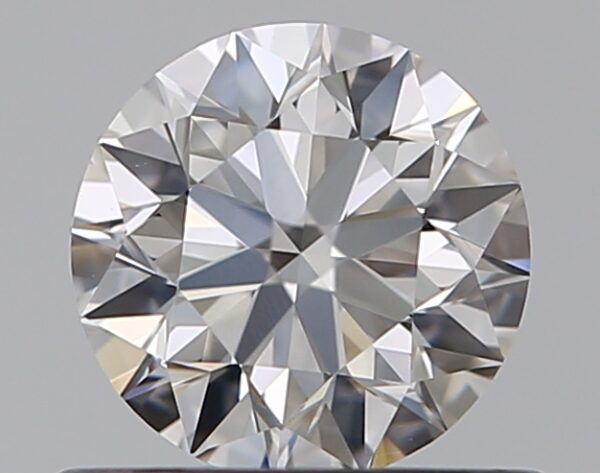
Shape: round
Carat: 0.5
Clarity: VS1
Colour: H
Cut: EX
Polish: EX
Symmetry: EX
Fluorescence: N
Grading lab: GIA
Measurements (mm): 5.05 x 5.06 x 3.17